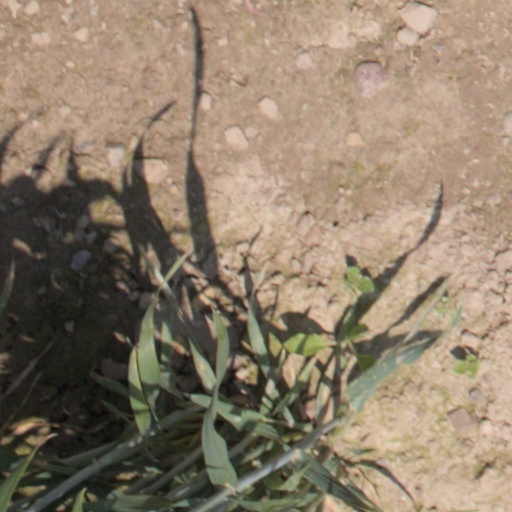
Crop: wheat